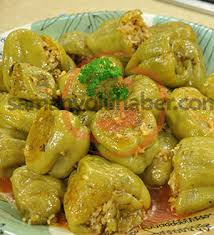
Yemek: biber_dolmasi